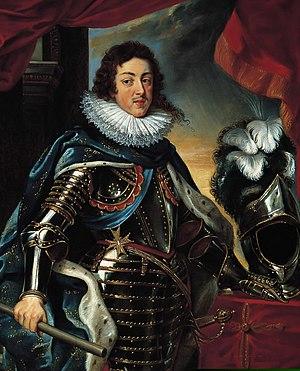
Le château de Chenonceau est un château de la Loire situé en Touraine, sur la commune de Chenonceaux, dans le département d'Indre-et-Loire en région Centre-Val de Loire.
Louis XIII, dit « le Juste », fils d'Henri IV et de Marie de Médicis, né le 27 septembre 1601 au château de Fontainebleau et mort le 14 mai 1643 au château neuf de Saint-Germain-en-Laye, est roi de France et de Navarre de 1610 à 1643.
Saint-Germain-en-Laye [lɛ] est une commune française située à 19 km à l'ouest de Paris dans le département des Yvelines en région Île-de-France.